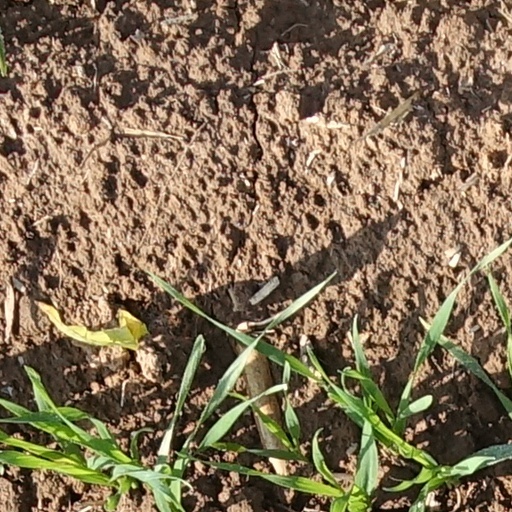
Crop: wheat